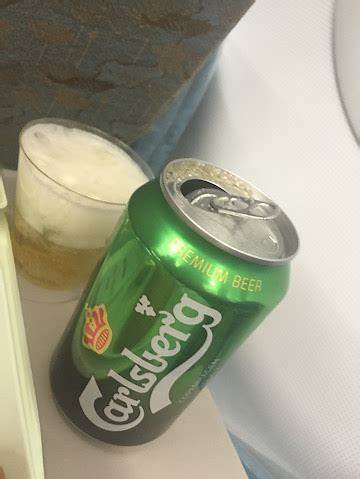
Label: metal